Herbert Gute

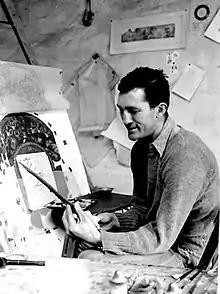
Gute working on reproduction of painted wooden shield in Dura-Europos, 1935

Herbert Jacob Gute (1907 in Jeffersonville, New York – 1977 in Yale House Services Hospital) was an American watercolorist. As a graduate student he was a staff artist for the Yale excavations at Dura-Europos, in Syria.